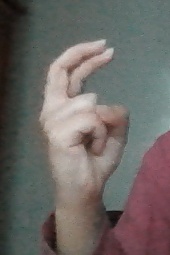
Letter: zay